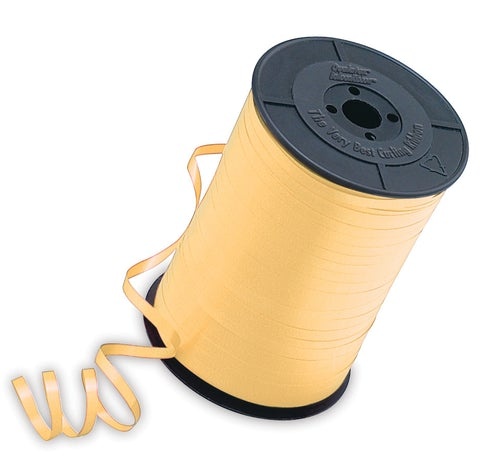
Gold Curling Balloon Ribbon
Gold Curling Balloon Ribbon - 500 Yards Long (Please note that balloon colours may not be exactly as they appear on the screen, due to the settings of each individual computer screens.)
Brand: Amscan
Category: Arts & Entertainment > Party & Celebration > Trophies & Awards > Award Ribbons > Flat Ribbons